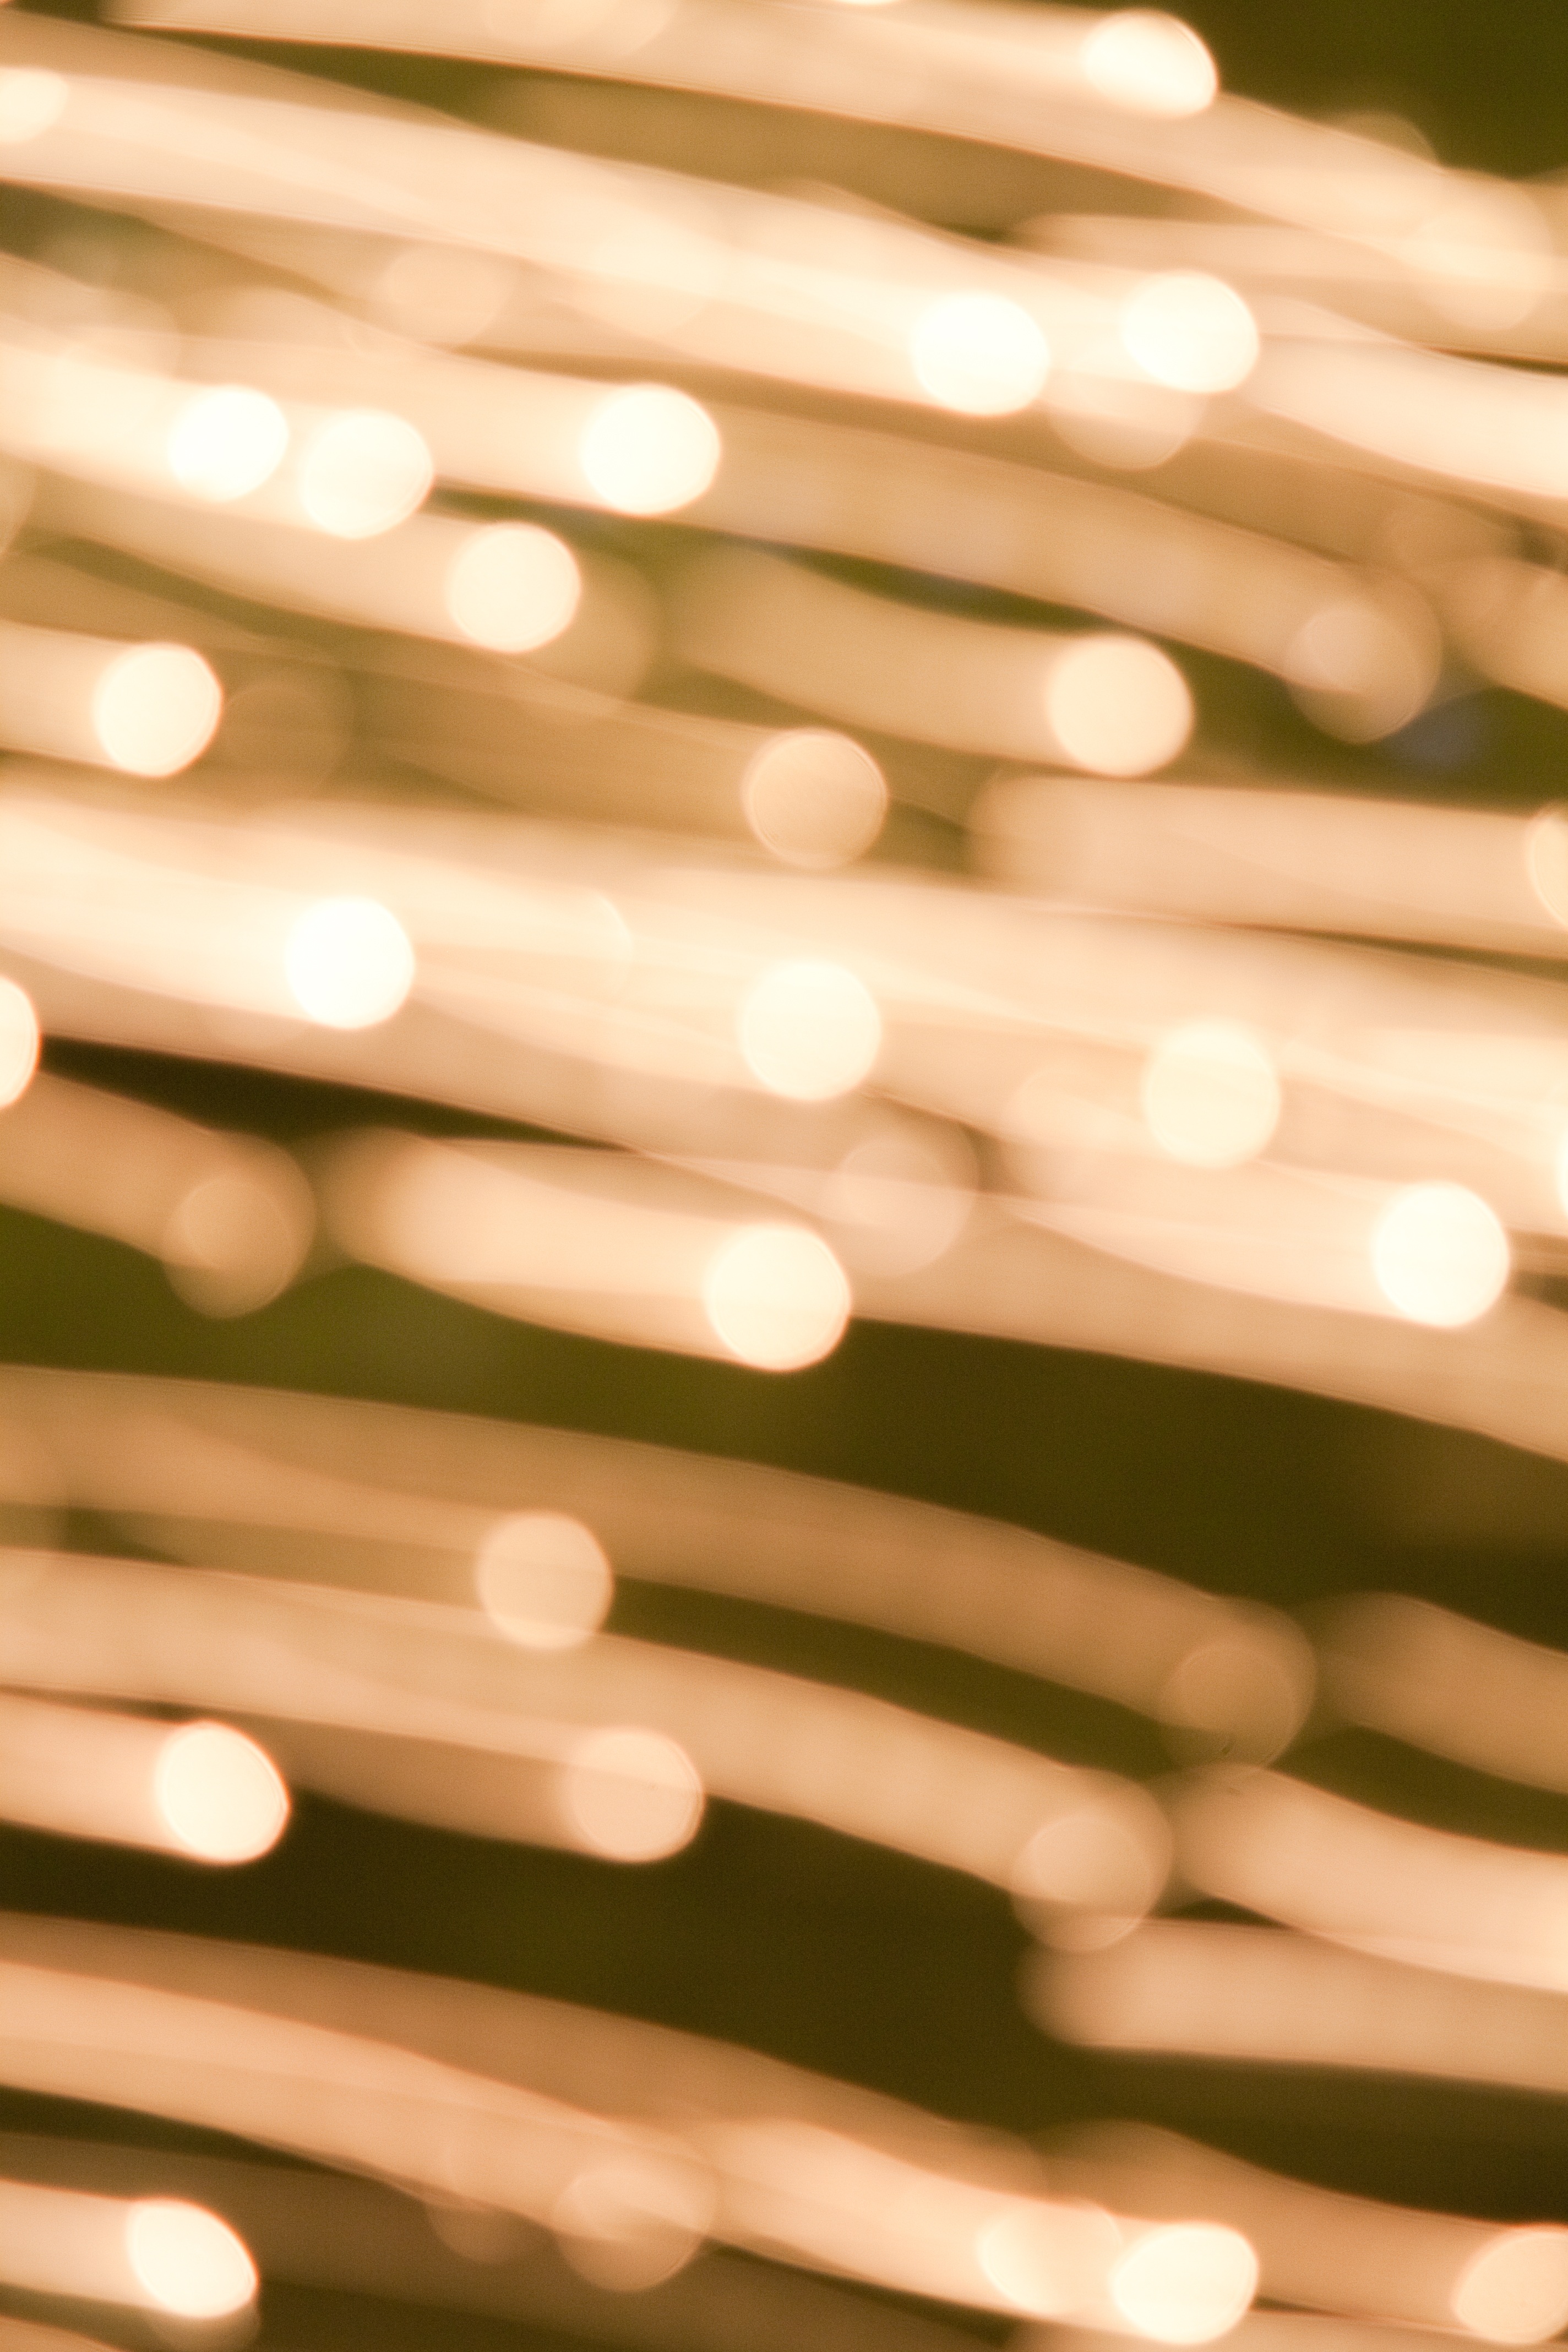
light, bokeh, glowing, wood, white, sunlight, line, green, color, lighting, twinkle, sparkle, interior design, close up, background, gold, design, window blind, shape, magical, backdrop, macro photography, glittering, window covering, window treatment